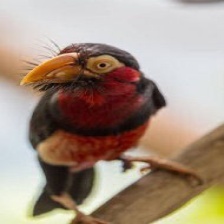
Species: BEARDED BARBET
Scientific name: LYBIUS DUBIUS